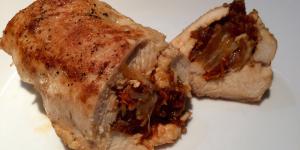
pollo relleno de tomates secos